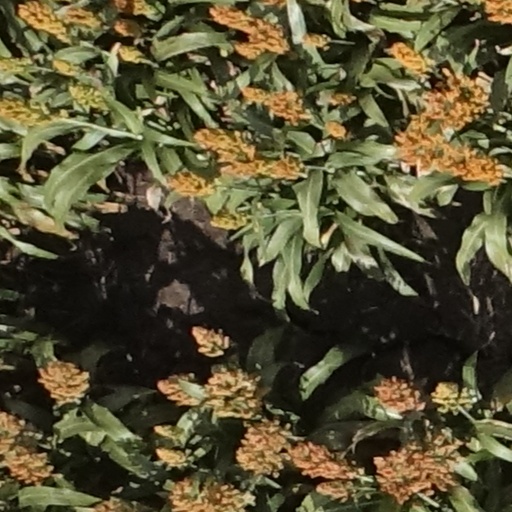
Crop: sorghum